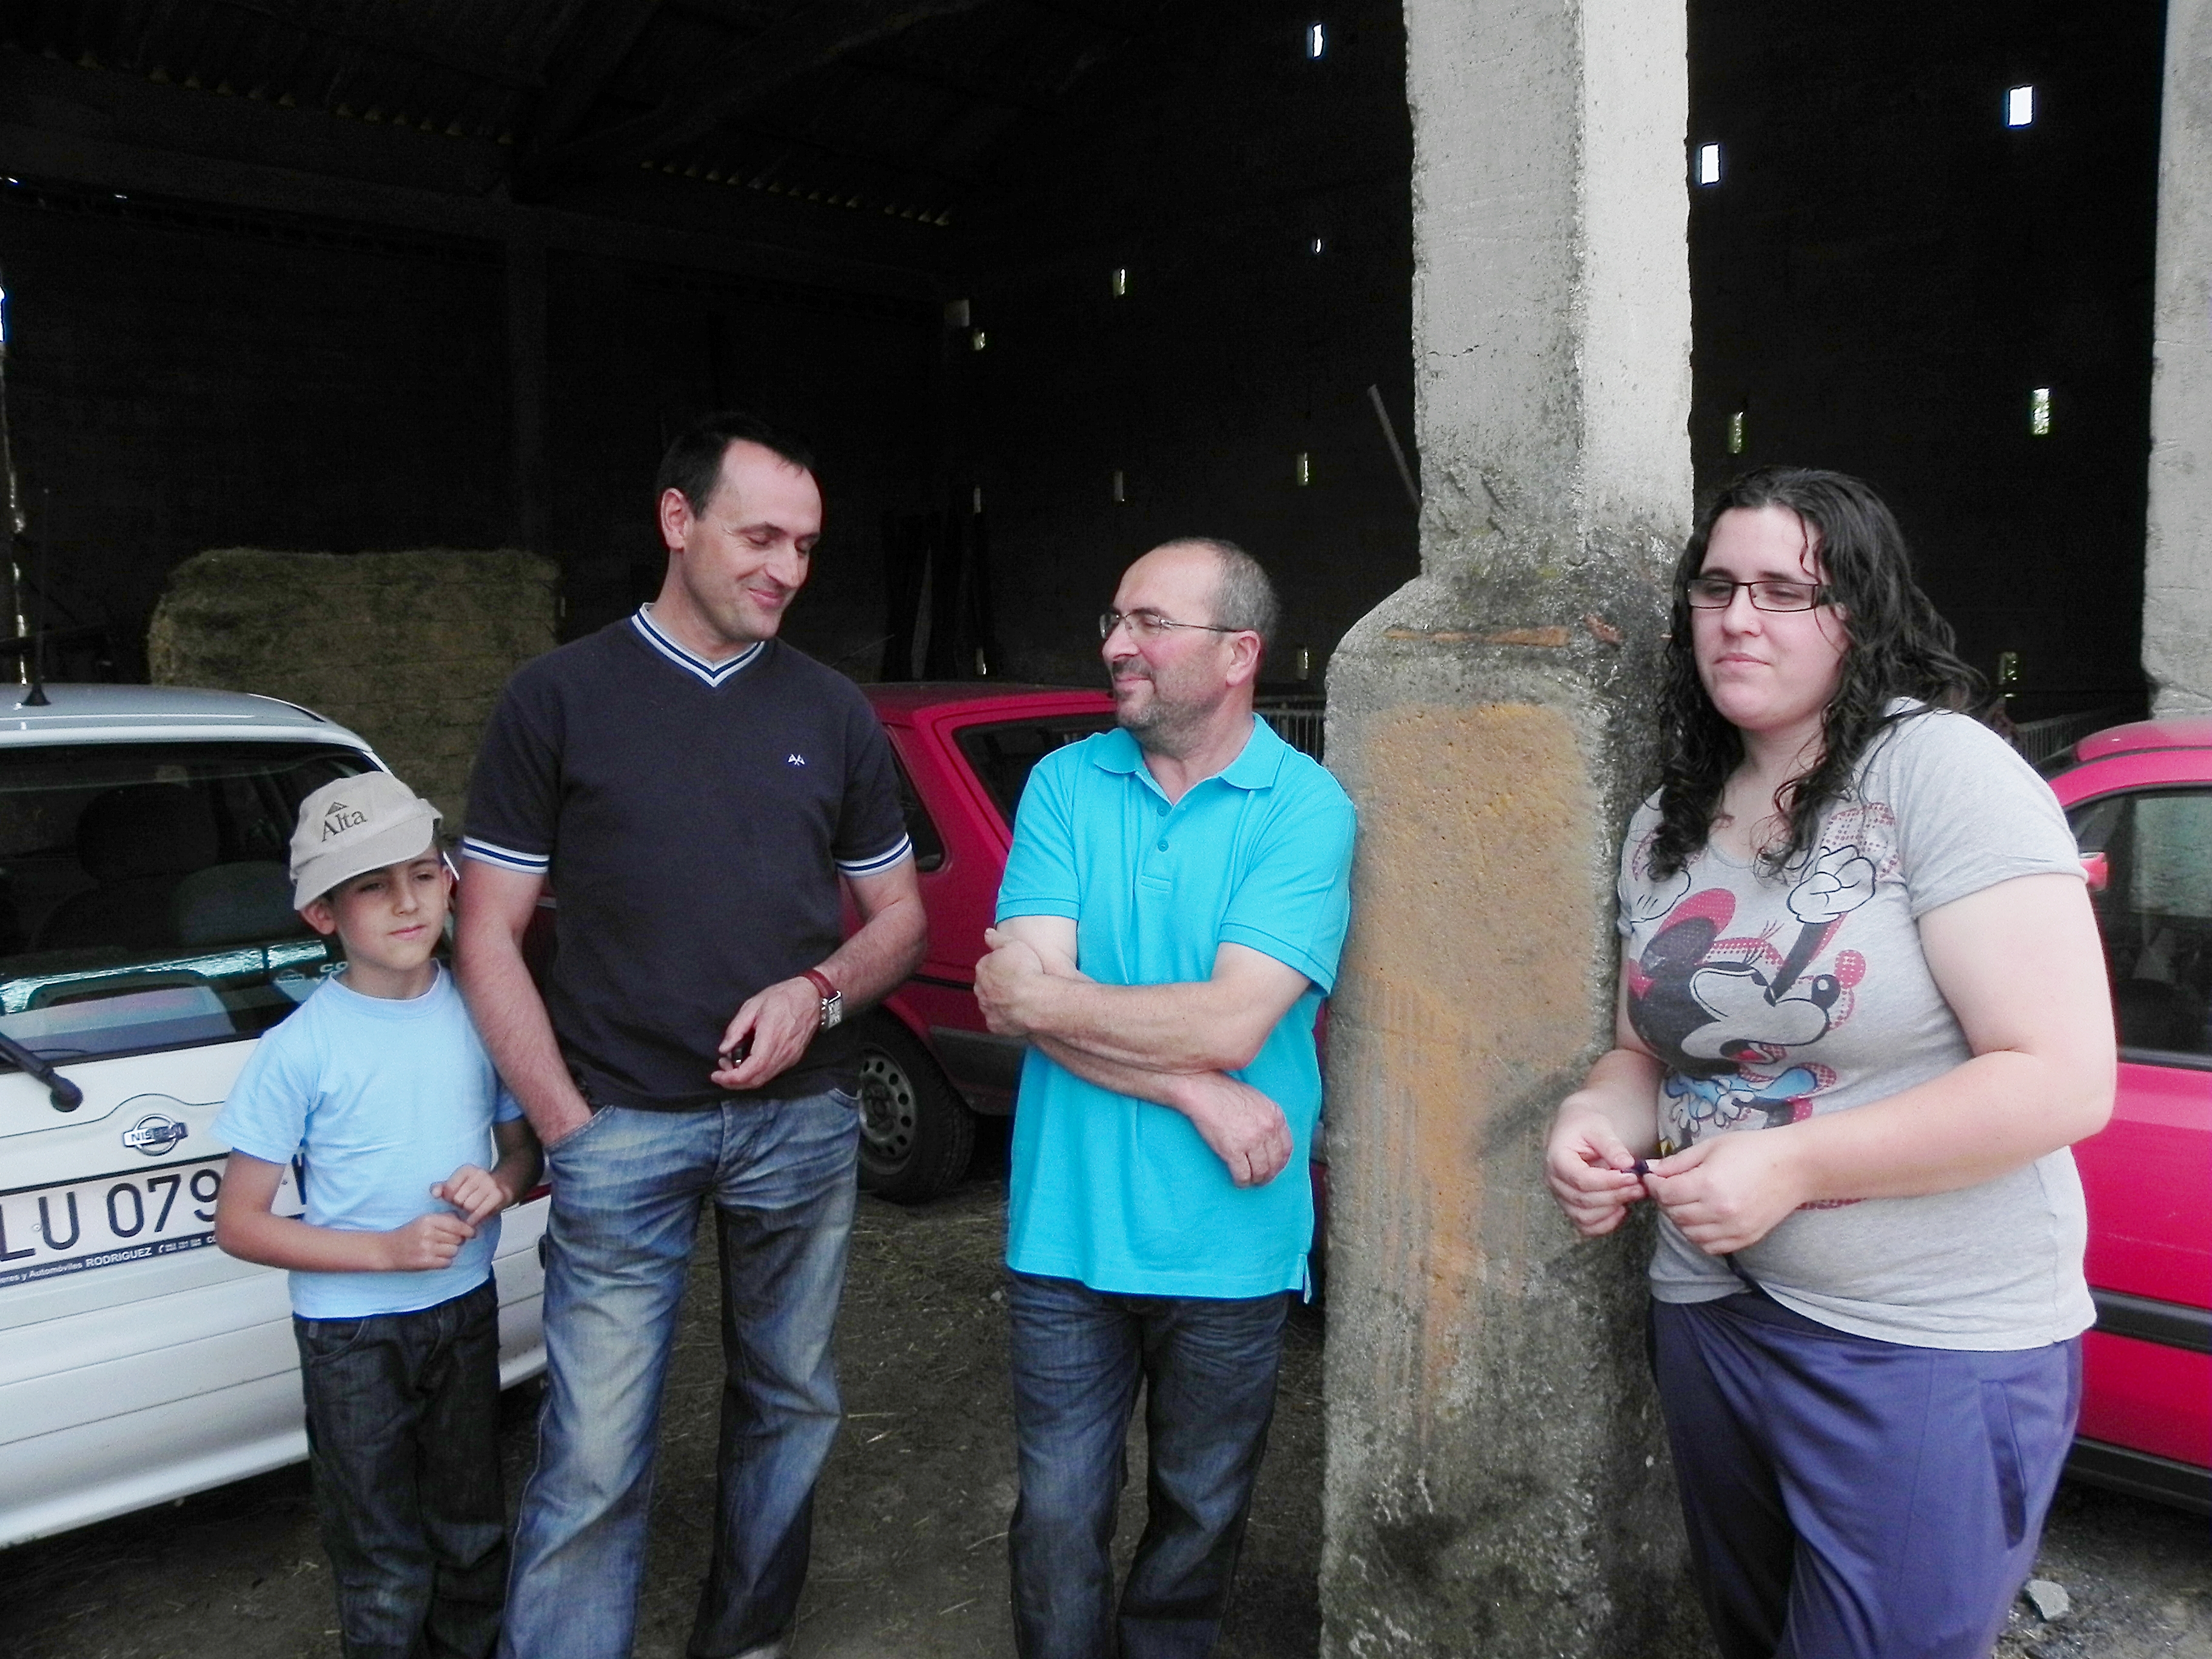
team, ggl1, social group